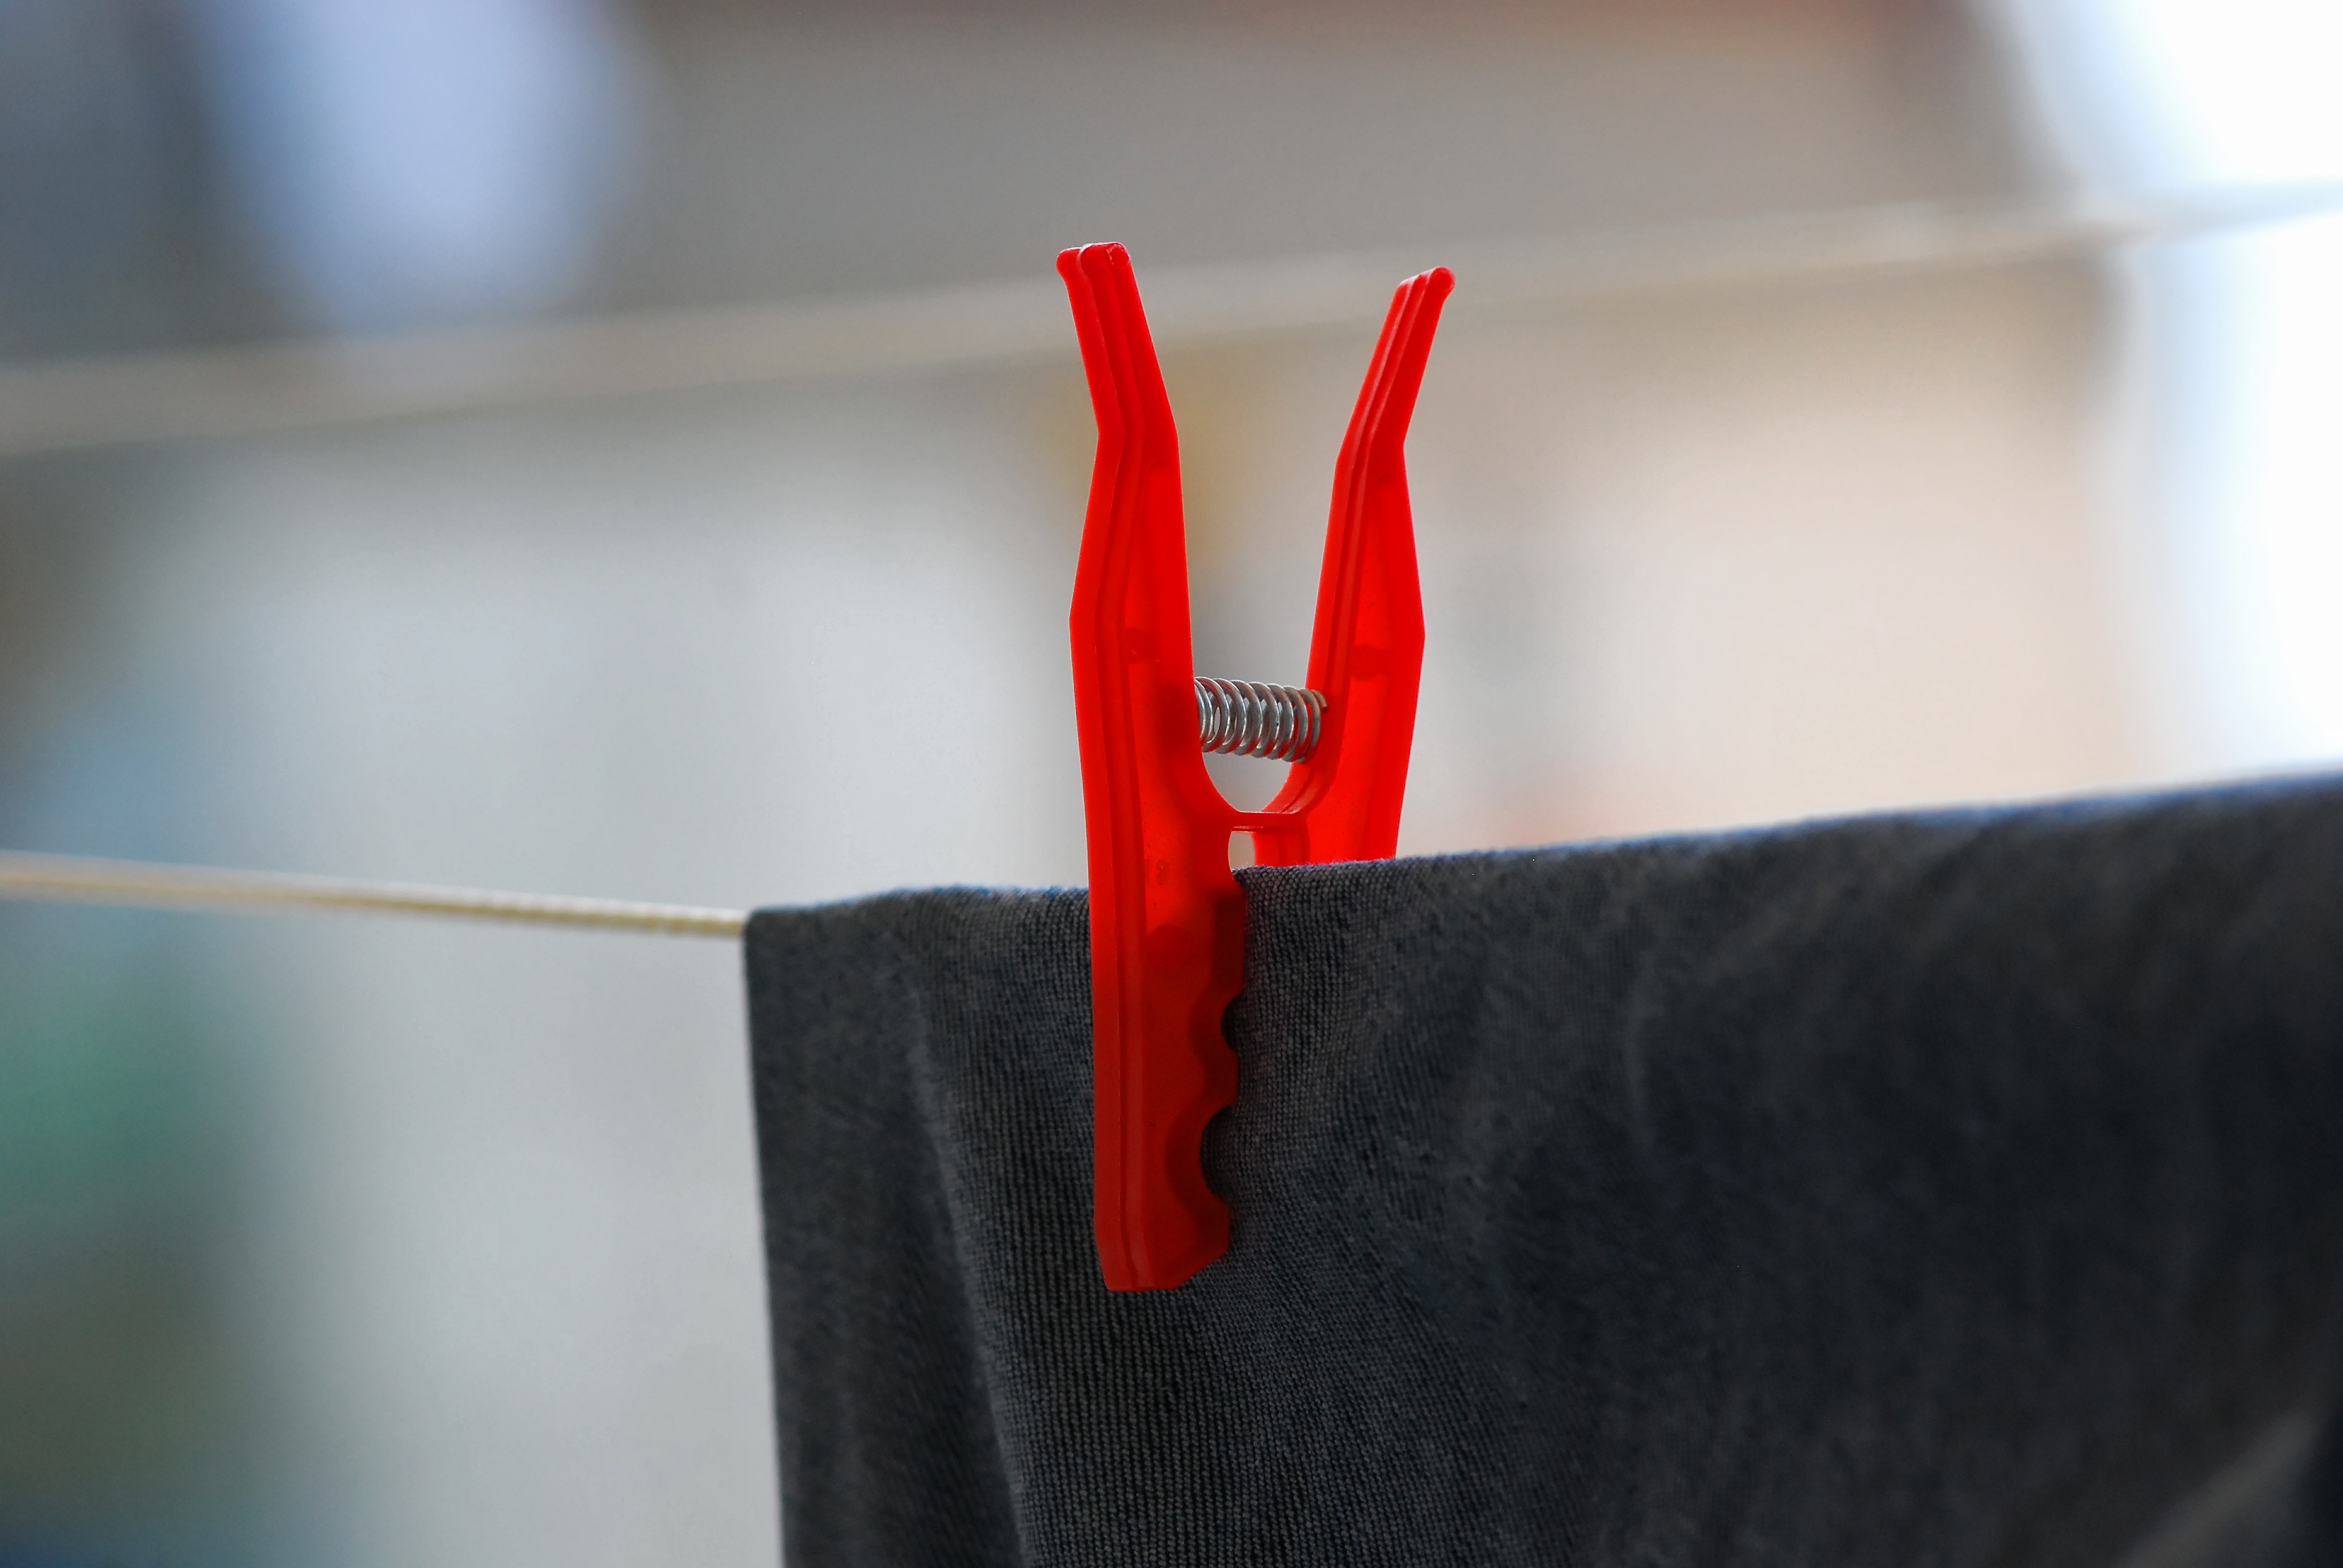
hand, outdoor, rope, dry, red, fresh, washing, wash, blue, black, laundry, drying, textile, art, glasses, hang, clothes, hygiene